Humphrey Weld (of Lulworth)

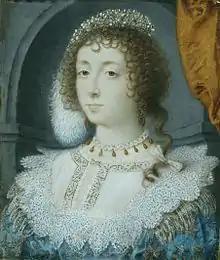
Queen Henrietta Maria, wife of Charles I of England

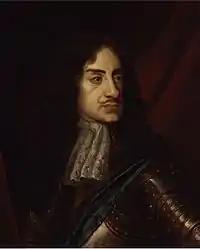
King Charles II (1665) anon.

At the Restoration of Charles II, Weld was made governor of Portland and granted a secret service pension of £1,000 p.a. for maintaining an underground correspondence between the King and the French Court. In 1661 he applied unsuccessfully to the electors of Wareham, six miles from Lulworth, but was returned to the Cavalier Parliament for Christchurch, where his wife and her sisters owned the manor. He had a Protestant Weld cousin in Parliament. Only five committees are attributed to him by full name, and he was probably a less active Member of the Cavalier Parliament than his cousin, George Weld. But as a Middlesex Justice of the peace he was both active and unpopular. Sir Richard Everard, 2nd Baronet complained that Weld's attitude towards those applying the laws against "Popery", ‘argues more affection to Babylon than to the crown of England’. As treasurer of the Middlesex workhouse, it was probably Weld rather than his cousin, Sir John Weld, who served on the committee for the additional Poor Law of 1664. Although listed as a court dependant, he lost the Dorset lieutenancy later in 1664, probably as a result of a dispute with Charles Stewart, 3rd Duke of Richmond over defences at Sandsfoot Castle, but after he petitioned government with local support, it was restored to him. In 1666, he took the chair for his brother's bill to permit foreclosure in 1667–8. He was given a royal court appointment as Gentleman of the Privy Chamber in 1668, a position he kept until his death, and his pension, which had been suspended, was also restored. On 15 May 1671 he complained that "Weld House" had been attacked by a mob yelling, ‘This is the grand justice that hangs and quarters us all’, and was saved by the chance arrival of a guard patrol.